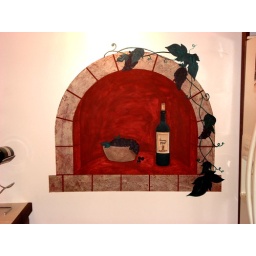
Stone textured niche with a bowl of grapes and a bottle of wine commissioned in a kitchen